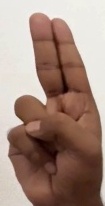
ASL sign: U